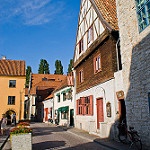
Scene: Outdoor